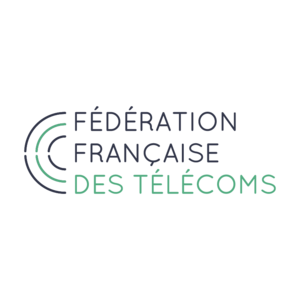
Logo de la Fédération Française des Télécoms depuis novembre 2017
La Fédération française des télécoms est une association loi de 1901 créée en 2007, qui réunit les opérateurs de télécommunications en France.